The Real Has Come!

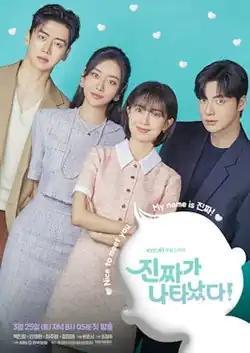
Promotional poster

The Real Has Come! is a 2023 South Korean television series starring Baek Jin-hee, Ahn Jae-hyun, Cha Joo-young, and Jung Eui-jae. It premiered on KBS2 on March 25, 2023, and aired every Saturday and Sunday at 19:55 (KST) for 50 episodes. It is available for streaming on Kocowa, Viki and Viu in selected regions.